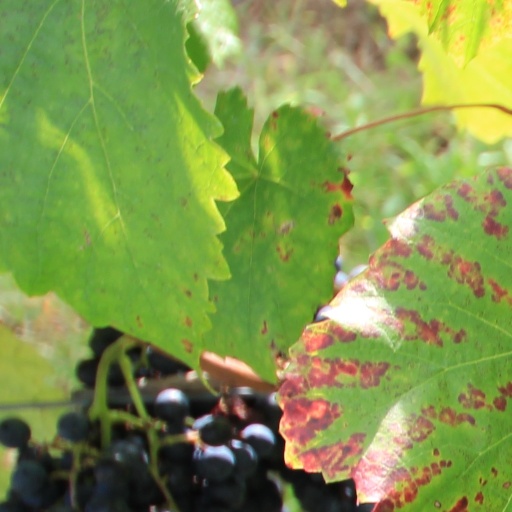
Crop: grape